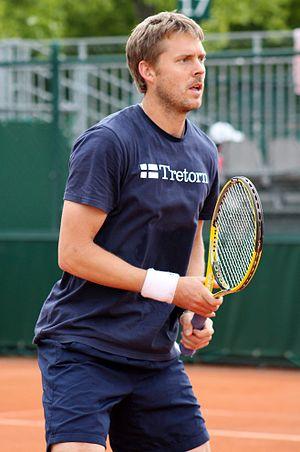
Johan Brunström, né le 3 avril 1980 à Fiskebäckskil, est un joueur de tennis suédois, professionnel entre 2005 et 2017.